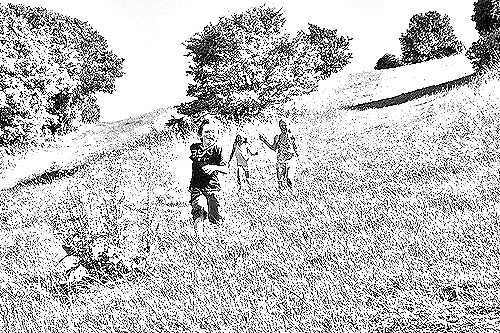
Portrait style: Sketch Portrait